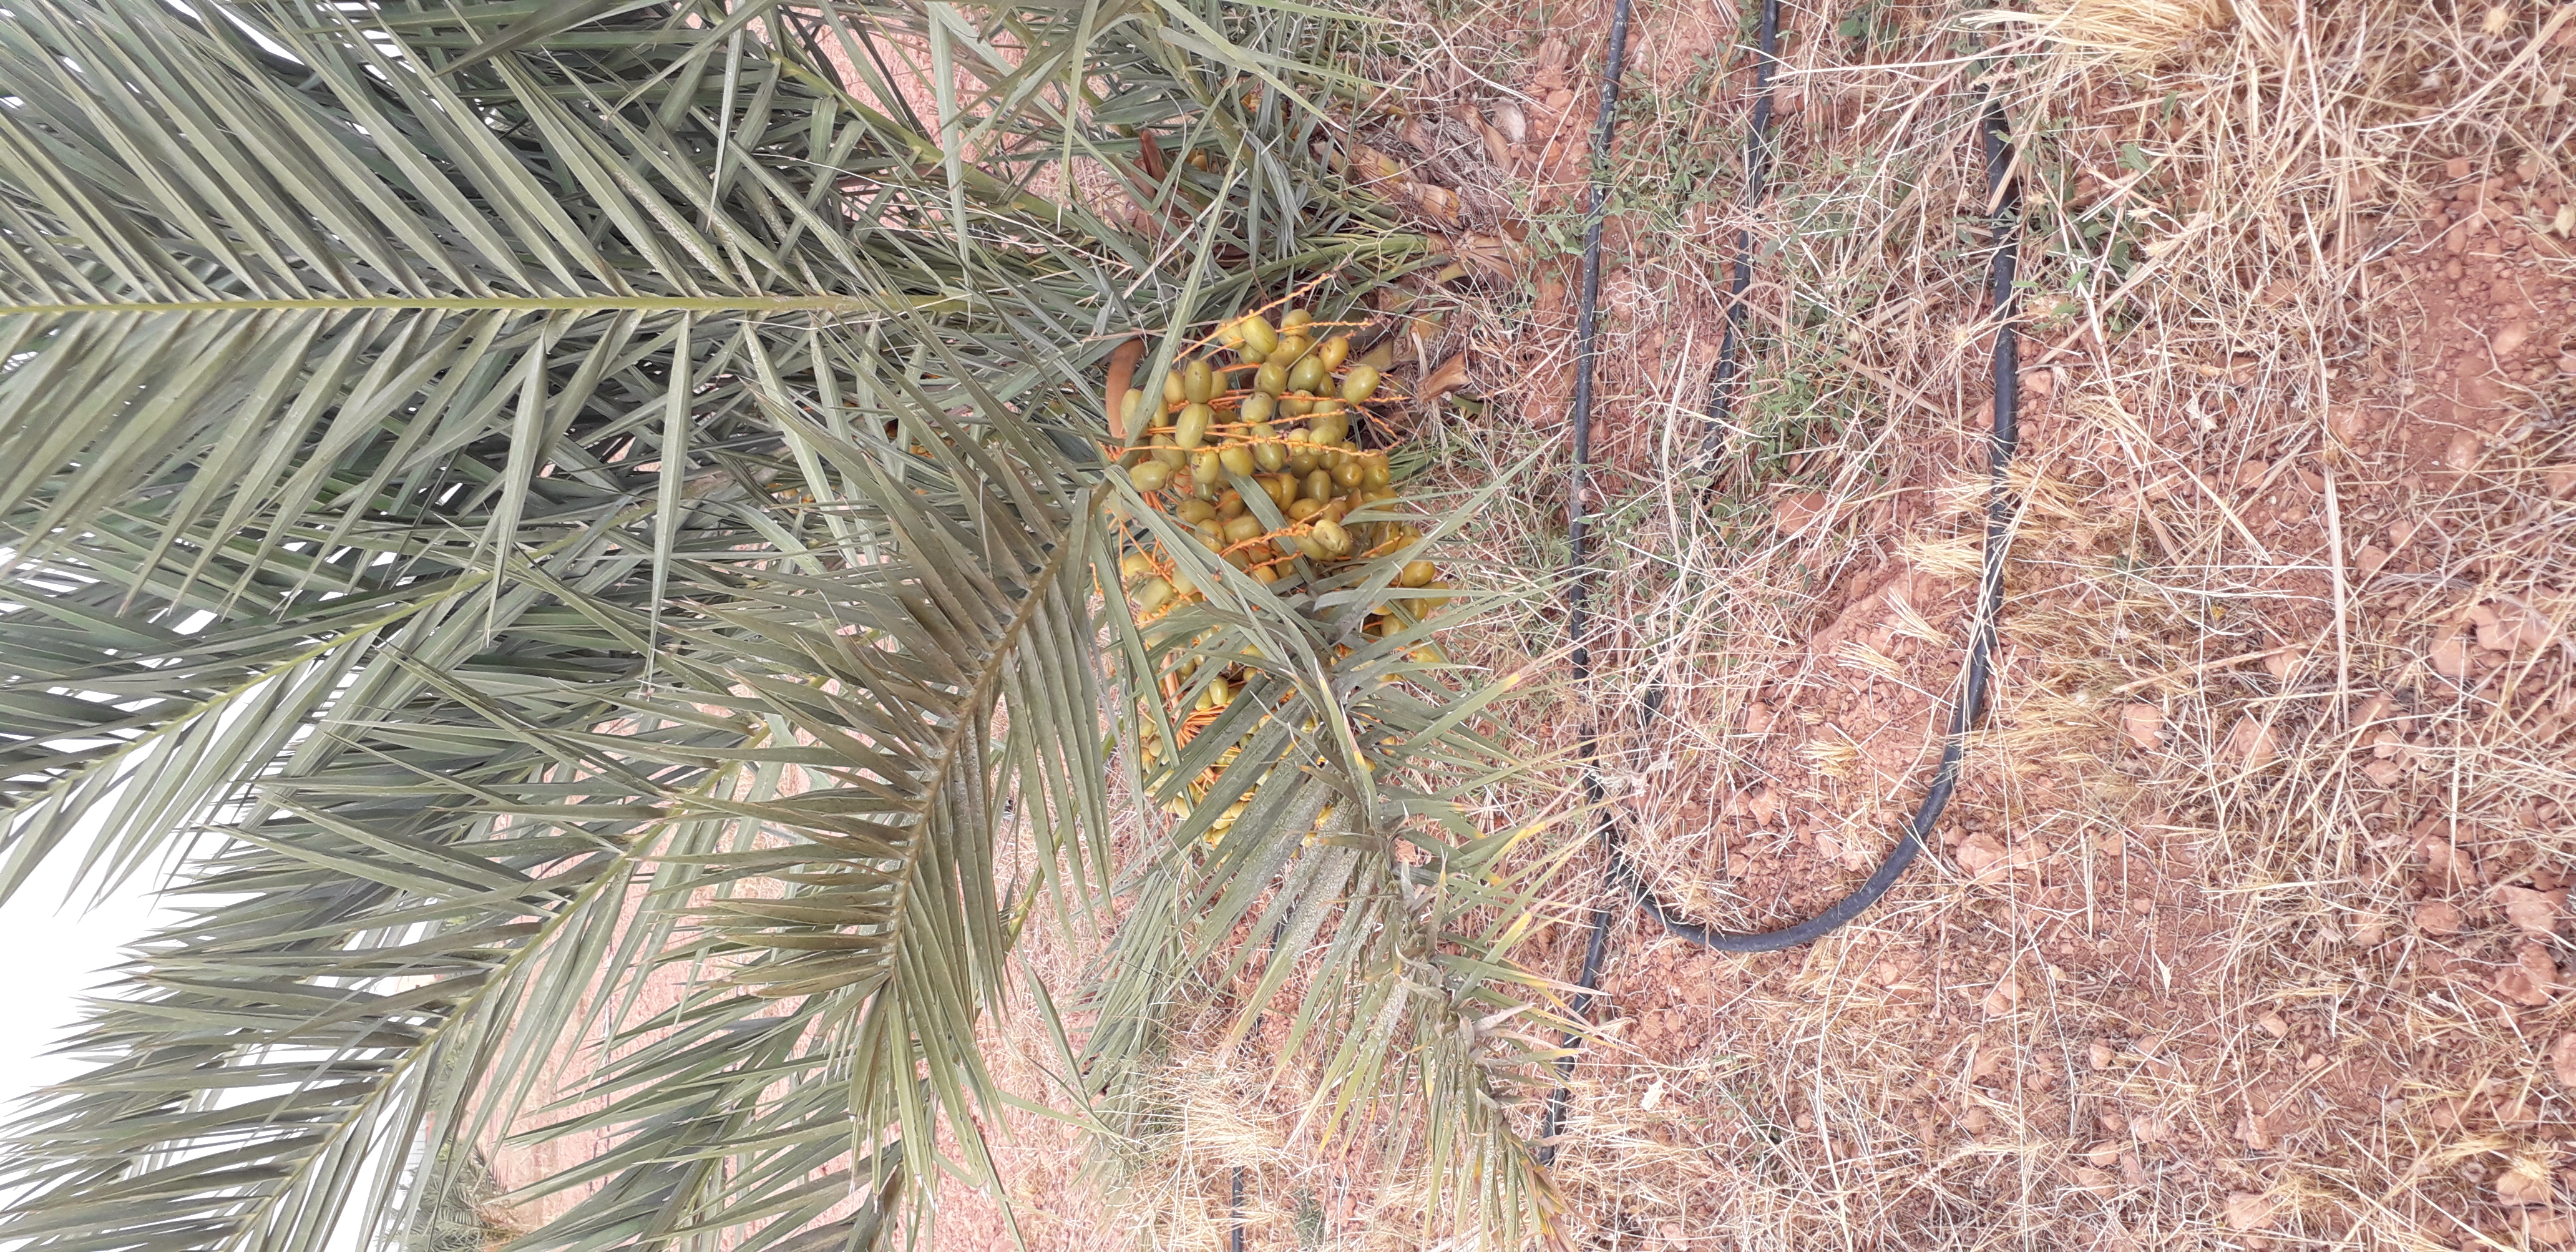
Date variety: Boufagous